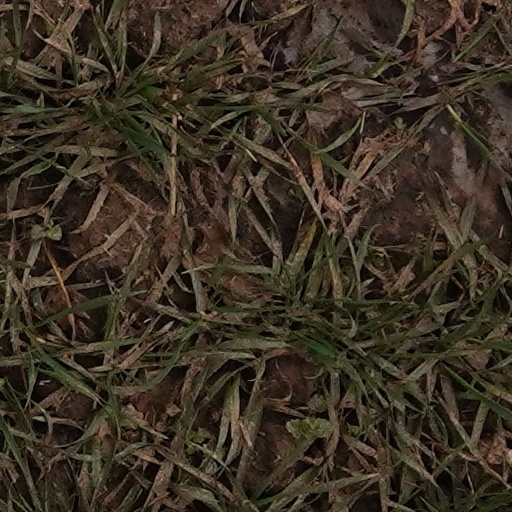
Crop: wheat